Nine Dragons (novel)

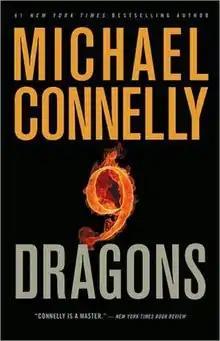
Hardcover edition

Nine Dragons is the 14th novel in the Harry Bosch series and the 22nd book (21st novel) by American crime author Michael Connelly. It was published in the U.K. and Ireland on October 1, 2009, and worldwide on October 13, 2009.